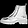
Label: Ankle boot